Fukang (automotive brand)

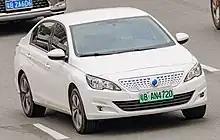
Fukang ES600

Fukang was founded in 1994. Originally being the name of a compact car of Dongfeng-Citroën, and later, Dongfeng Fukang. The model name is well known for being an affordable compact vehicle in China, so later Dongfeng started using the name for cheap and durable rebadged versions of their compact products, and even later, a brand focusing on affordable entry-level ride-hailing and taxi industry vehicles. Most of their vehicles are rebadged electric versions of Dongfeng Peugeot-Citroën and Dongfeng-Nissan.